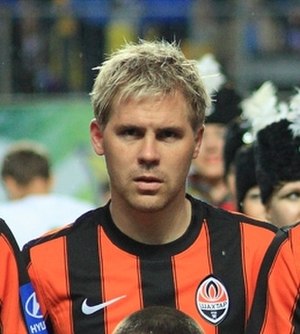
Tomáš Hübschman
Tomáš Hübschman er en tjekkisk fodboldspiller, der spiller som midterforsvarer eller defensiv midtbane hos Jablonec. Han har spillet for klubben siden sommeren 2004. Tidligere har han repræsenteret FC Zlín, Sparta Prag og Shakhtar Donetsk. Med Shakhtar har han vundet adskillige ukrainske mesterskaber, og også UEFA Cuppen i 2009.